Loyalties (1933 film)

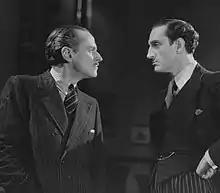
Miles Mander confronts Basil Rathbone

Loyalties is a 1933 British drama film directed by Basil Dean and starring Basil Rathbone, Heather Thatcher and Miles Mander. It is based on the 1922 John Galsworthy play "Loyalties".